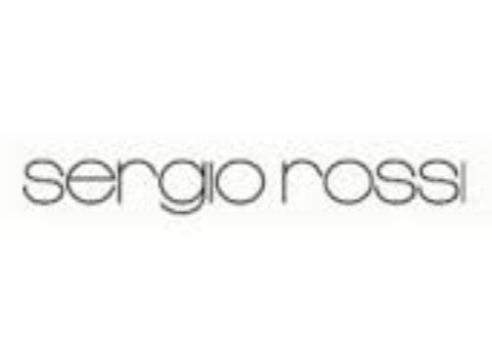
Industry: Clothes